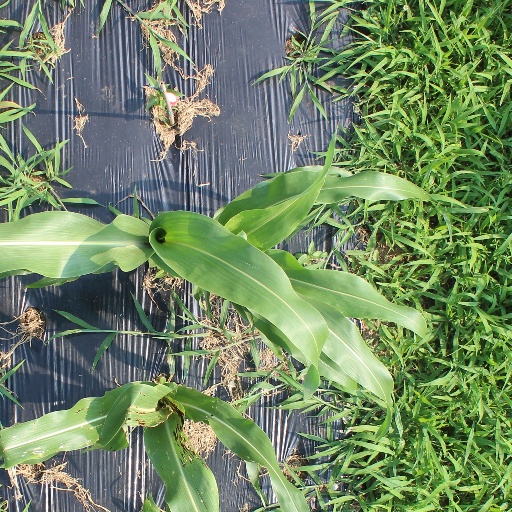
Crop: sorghum